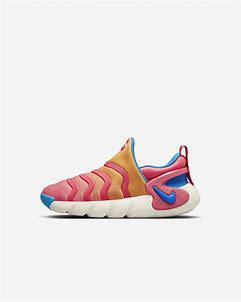
Brand: Nike
Model: Dynamo Go